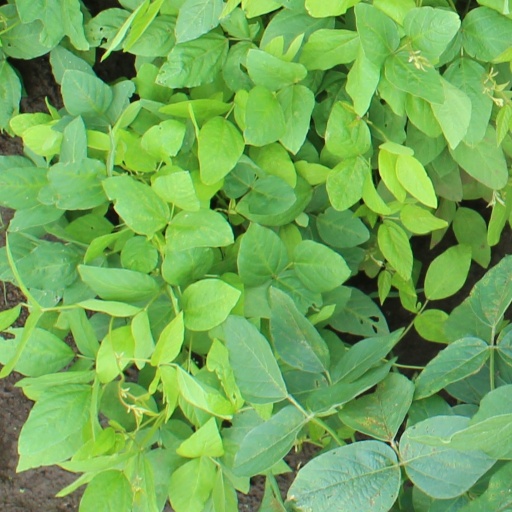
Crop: soybean